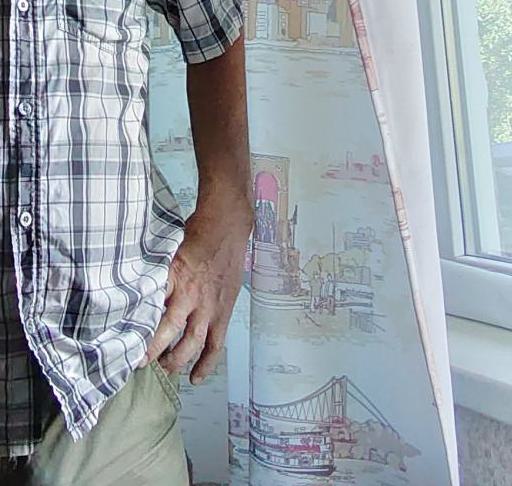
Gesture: no_gesture